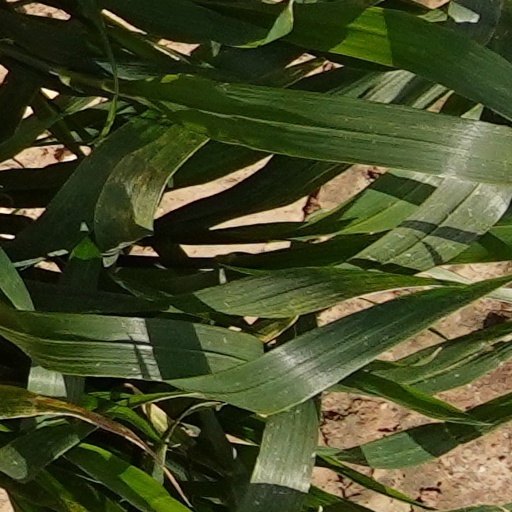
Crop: wheat